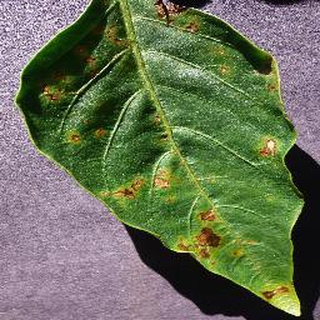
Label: bell_pepper_bacterial_spot